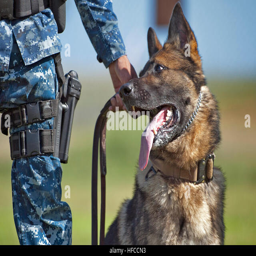
person , a military working dog , waits for orders from his handler during training